Marguerite Gautier-van Berchem

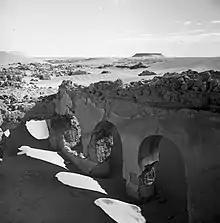
Sedrata vestiges – photo from van Berchem's project

One year after the end of the Second World War, van Berchem stressed in a publication her conviction that "differences in race, language and religion are no reasons that should divide the peoples, but that there are laws and profound links which may make this diversity a great wealth."